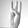
ASL letter: W